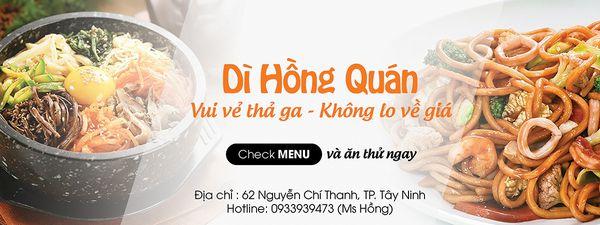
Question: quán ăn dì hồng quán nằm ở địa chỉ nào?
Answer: số 62 đường nguyễn chí minh, thành phố tây ninh